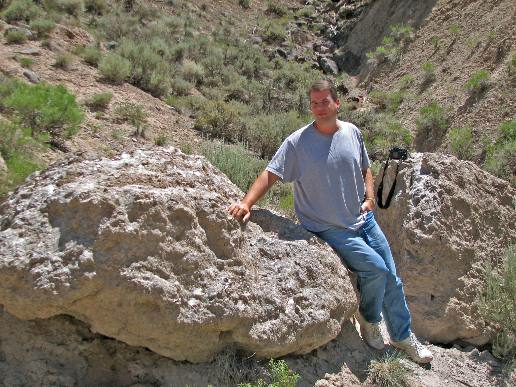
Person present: Yes